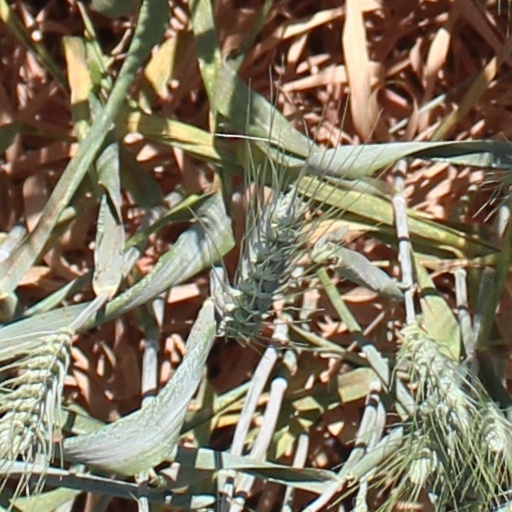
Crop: wheat